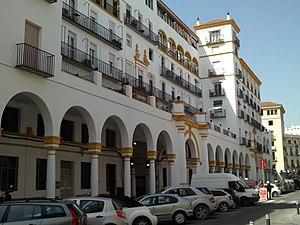
Le marché de l'Arenal se trouve dans le quartier de l'Arenal, à Séville, en Andalousie. Il a été achevé en 1947.